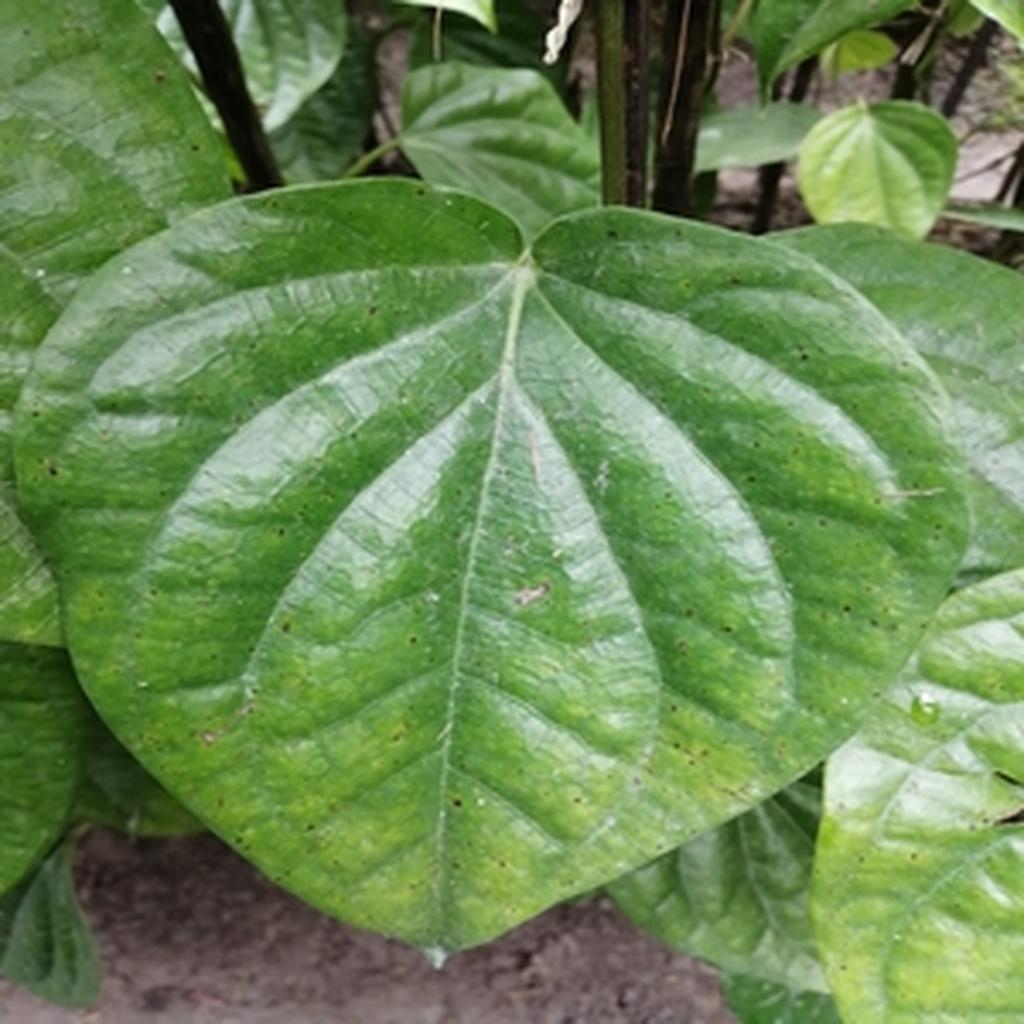
Label: Leaf_Spot